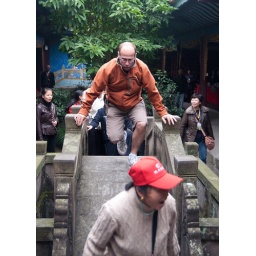
Supposed to be lucky if you can cross this bridge in three steps or less.